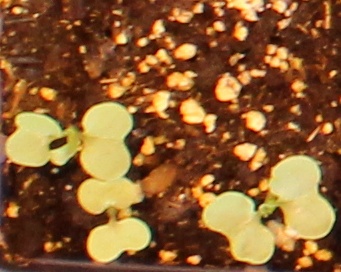
Label: Canola